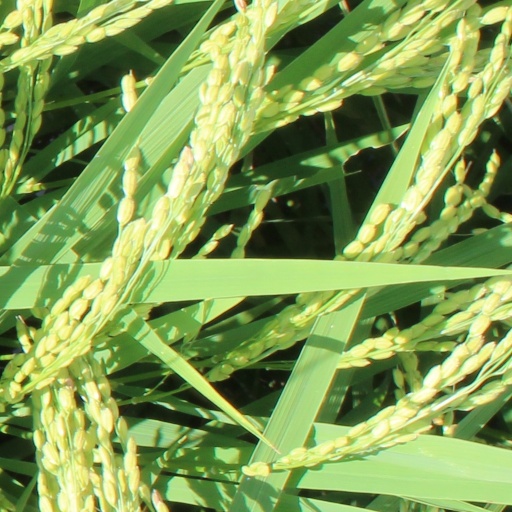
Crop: rice